Province of Rimini

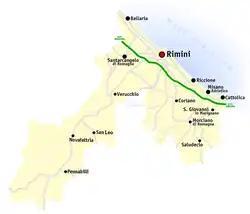
A map showing the province of Rimini's major settlements before the transfers of Montecopiolo and Sassofeltrio

The province of Rimini is the southernmost province of the Emilia-Romagna region of Italy. Its capital is the city of Rimini, one of the "seven sisters" of the historical region of Romagna.